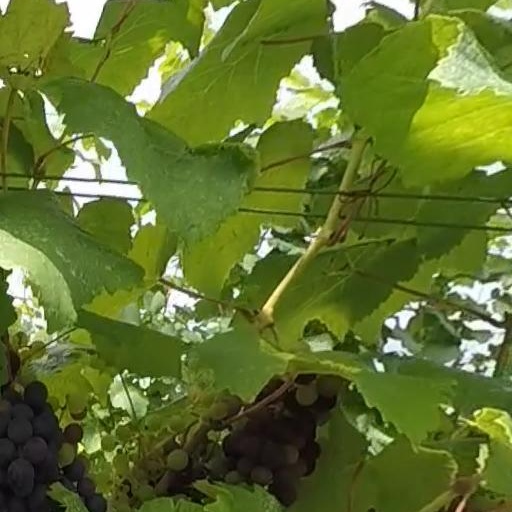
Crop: grape